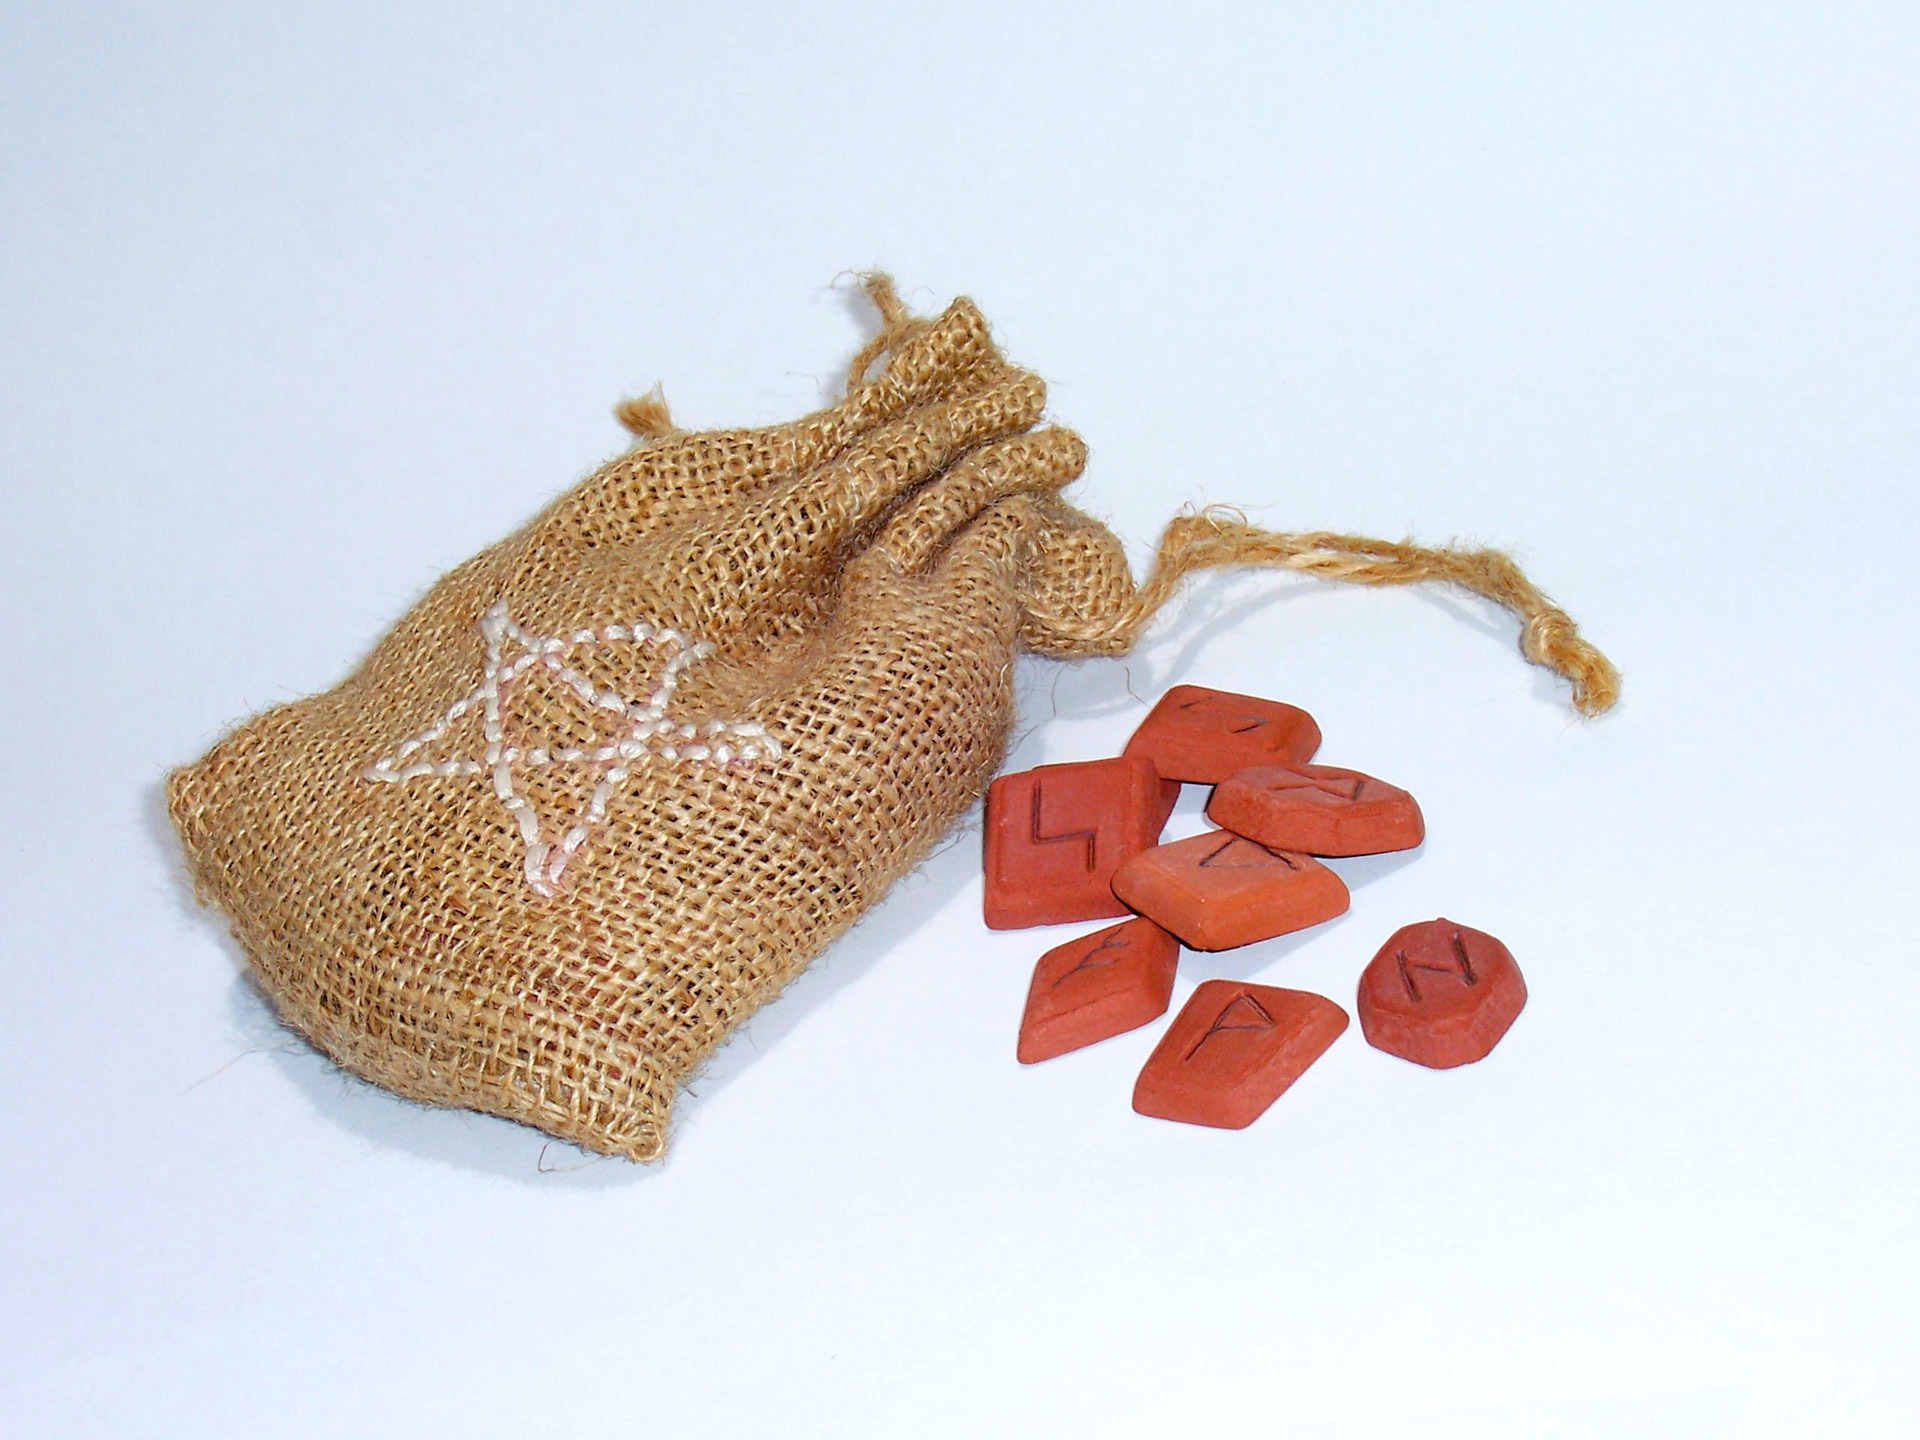
hand, orange, pattern, bag, sack, stones, art, clay, organ, pentagram, occult, divination, runes, rune, runic